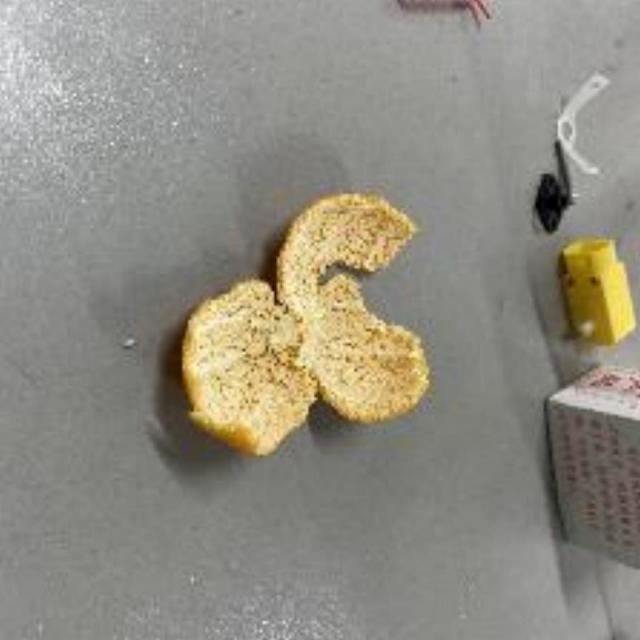
Label: peels